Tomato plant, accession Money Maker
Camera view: tilt-top (135 deg); turntable rotation: 300 degrees
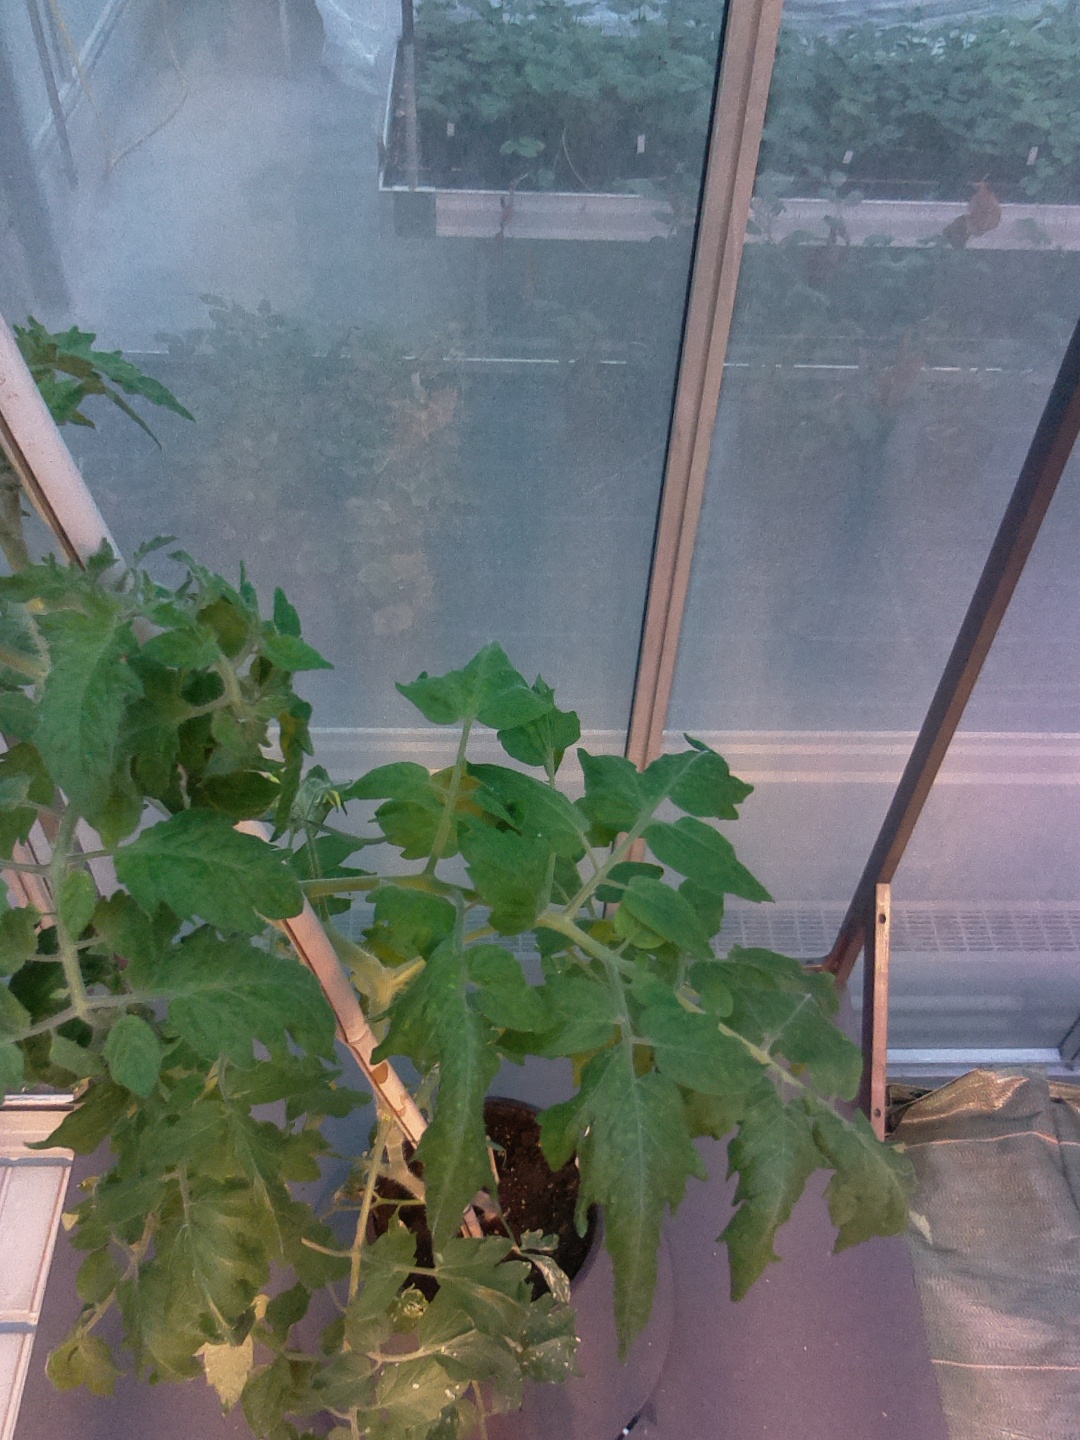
BBCH growth stage 64: 40%-50% of flowers open